Violanta (1942 film)

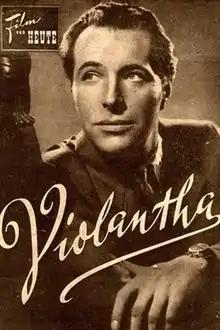

Violanta is a 1942 German drama film directed by Paul May and starring Annelies Reinhold, Richard Häussler, and Hans Schlenck. It is based on a novel by Ernst Zahn which had previously been turned into a silent film in 1928.